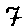
Label: 7